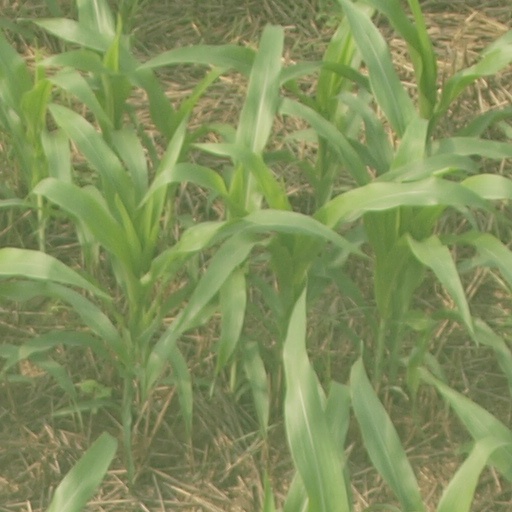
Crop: maize; corn